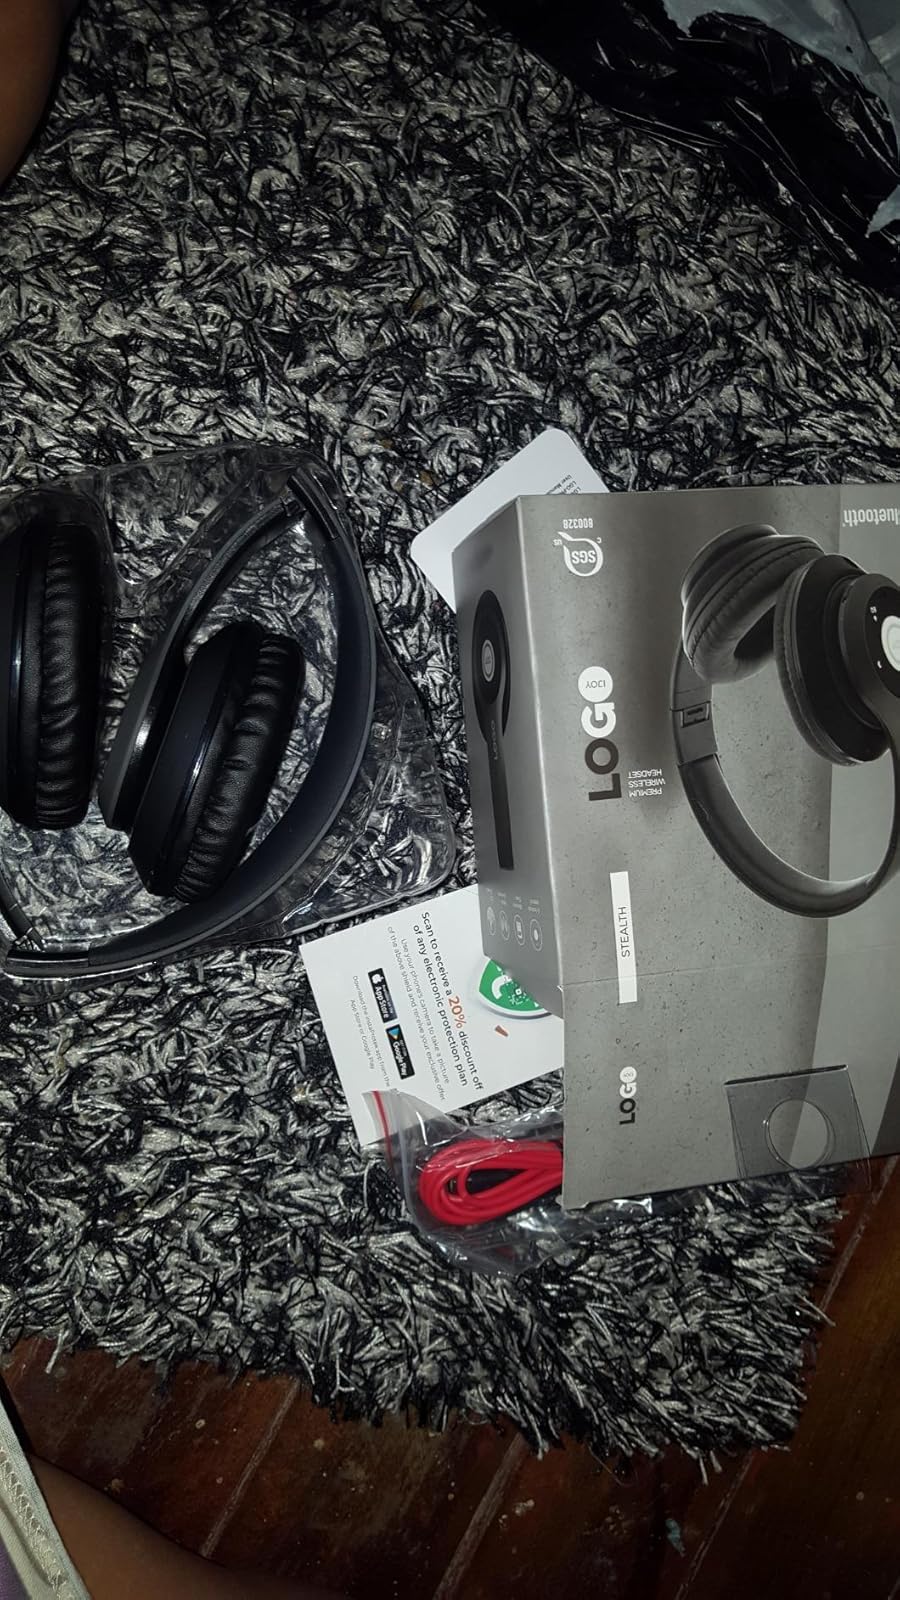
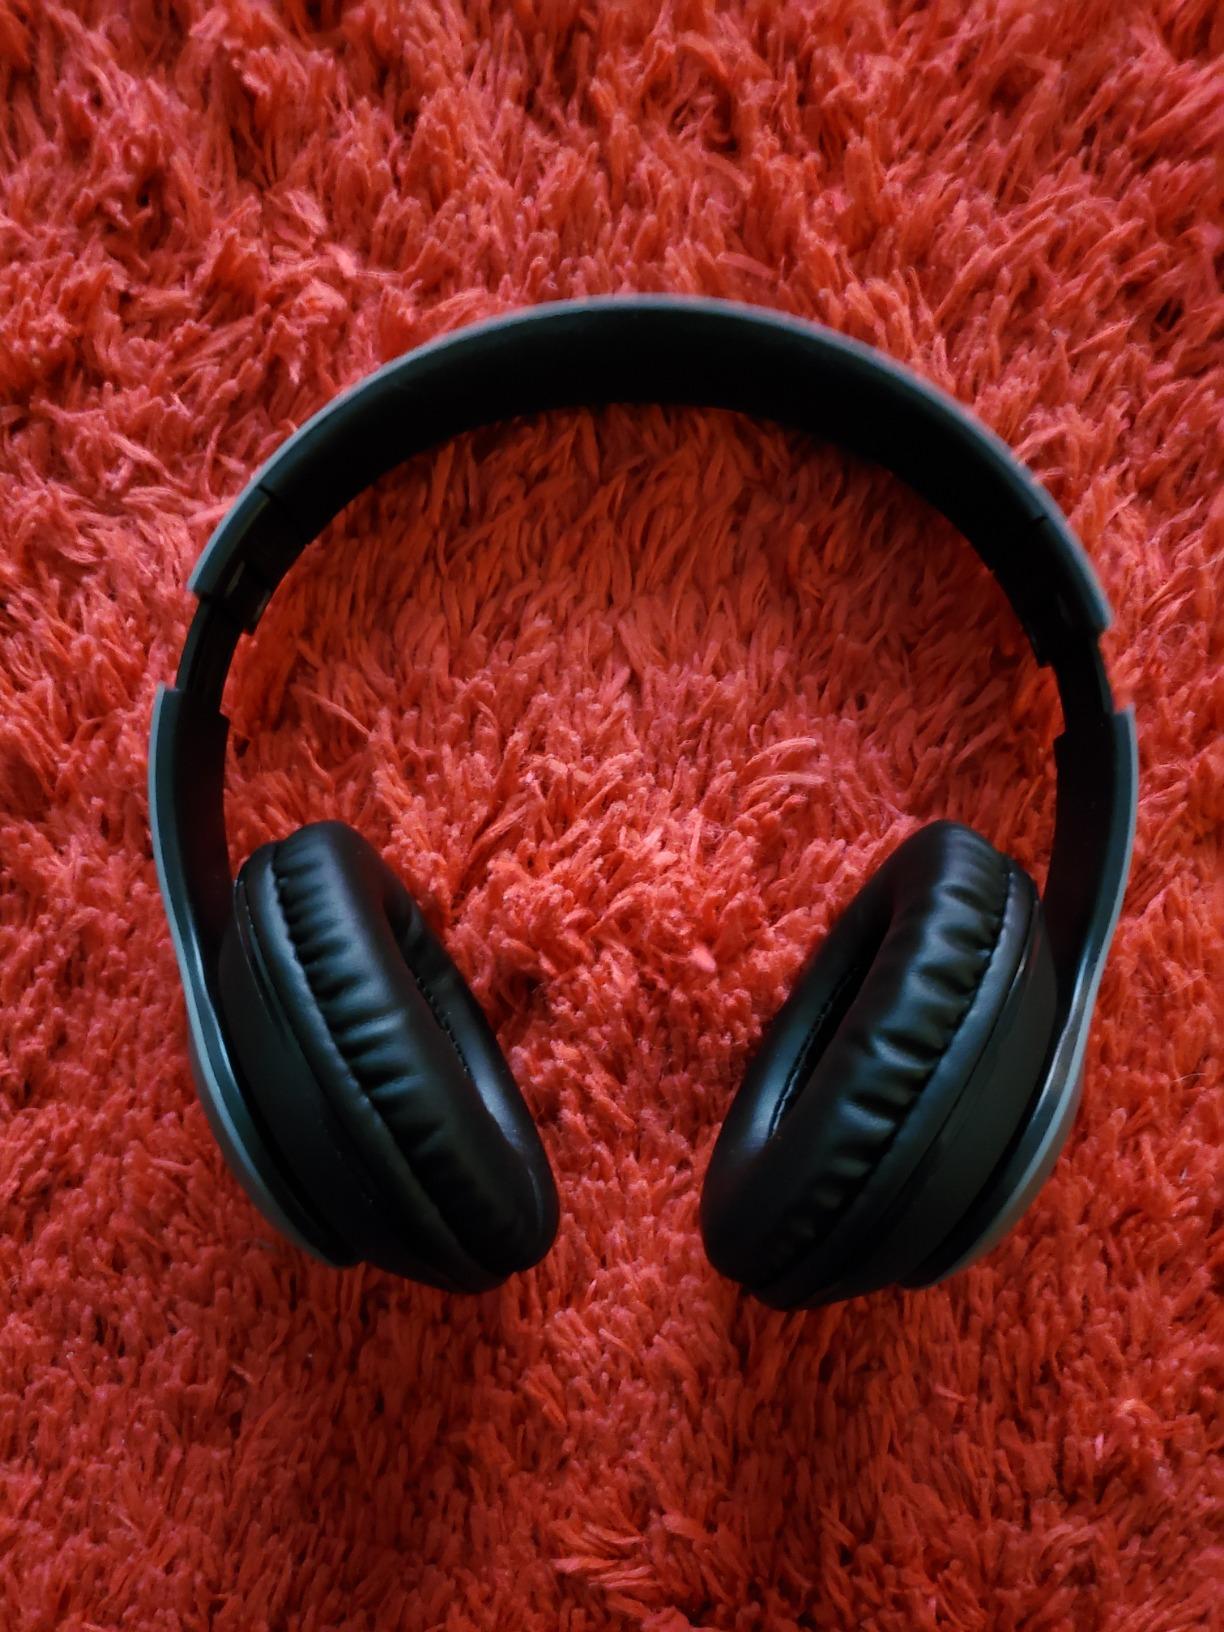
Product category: headphones
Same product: yes